NDA (song)

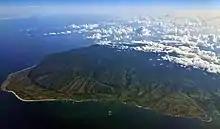
In the second verse of "NDA", Eilish mentions that she wants to pursue a "new career" in the Hawaiian island of Kauai—an island she visited in 2020.

At the age of 18, Billie Eilish won five awards at the 62nd Annual Grammy Awards held in 2020. These include Album of the Year for her debut studio album, "When We All Fall Asleep, Where Do We Go?" (2019). It was a commercial success, debuting at number one on many national record charts and bringing her mainstream fame. Her newly found success attracted the attention of stalkers: in 2019, the address of her family home in Los Angeles leaked online, causing three fans to show up at her house one day. One of them was an old man who had driven all the way from San Diego. That same year, a man was arrested for trespassing after appearing outside Eilish's residence seven times while "showing erratic behavior", such as by waiting for her by the front porch when told by her father that she was not home yet. A judge issued a restraining order against the man, which prevented him from trying to contact or go within a 100-meter radius of Eilish and her parents, harassing the family, or visiting Eilish's workplaces. In 2020, Billie Eilish and her family experienced stalking from another person. She filed a civil harassment restraining order against the stalker, who went by a nickname of "Adam Lucifer", on February 11, 2021, winning the case the following month. Camping by a school across from Eilish's residence, he had been sending her "extremely disturbing" letters and making throat-slitting gestures whenever they encountered each other. Eilish started fearing for her life and the well-being of her family, and she stopped feeling safe while inside her house as well as travelling outside of it. In a court statement, she wrote: "Every time I see him I just want to scream."